Hans Valkenauer

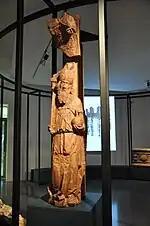
A surviving figure from Valkenauer's work for Maximilian I

Valkenauer was born in 1448, probably in the Salzburg area, or possibly Regensburg where his putative father, Martin Valkenauer, was recorded as being resident in 1465. The first mention of Hans Valkenauer in historical sources was on 18 October 1479 when he was granted citizenship of the city of Salzburg.